Reactions to the Kauhajoki school shooting

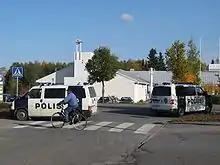
Police vehicles at the scene of the Kauhajoki shooting

Police Chief Paatero said that he would support a blanket ban of semi-automatic pistols. Paatero, like Brax, announced a change in policy vis-à-vis information. It was announced the National Bureau of Investigation (KRP) would increase its Internet surveillance, entailing longer working days for KRP officers and more officers being assigned to the task of monitoring Internet activity. However, he said that scrutiny would not extend to private websites, as doing so would be like "looking for a needle in a haystack;" the KRP said its main policy when surveying the Internet was still to respond to tip-offs. Paatero faced opposition from police posts across the country, most of whom claimed that the resources allocated towards IT, and staffing, were insufficient.